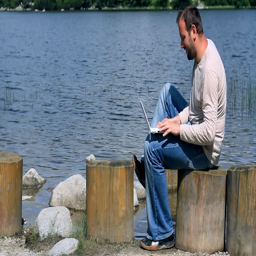
young man chatting on laptop by the lake